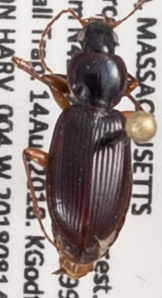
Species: Synuchus impunctatus
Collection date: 2018-08-14
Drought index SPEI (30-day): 2.09
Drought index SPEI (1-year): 1.16
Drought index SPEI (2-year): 0.82